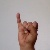
The image shows a hand gesture representing the letter 'I' in Indian Sign Language.